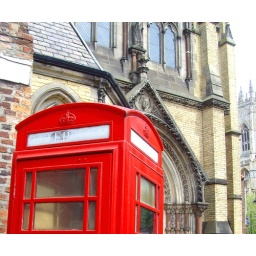
Red phone box in York